Yalesville Underpass

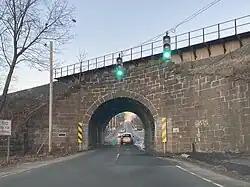

The Yalesville Underpass is a 30-degree skew arch bridge that carries the railroad over Route 150 and Route 71 in Wallingford, Connecticut. Built in 1838 for the Hartford and New Haven Railroad by William MacKenzie, it is reported to be the first skew underpass in America. The arch was designed to allow tall hay wagons to pass through, but it is not wide enough for modern two-way traffic; as a result, the one-way traffic being controlled by a pair of traffic lights. Due to the bridge’s age, it has to undergo repairs on a regular basis.